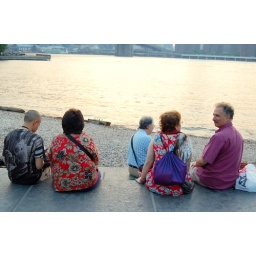
sitting by the river